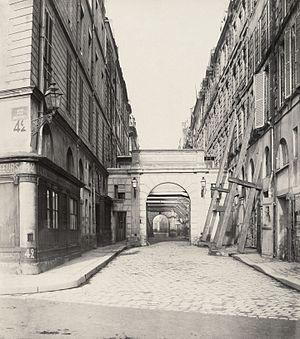
Le quai des Orfèvres est une voie et un quai, situé le long de la Seine sur l’île de la Cité, dans le 1ᵉʳ arrondissement de Paris.
La rue de Harlay est une rue de l’île de la Cité, au centre de Paris, dans le 1ᵉʳ arrondissement.